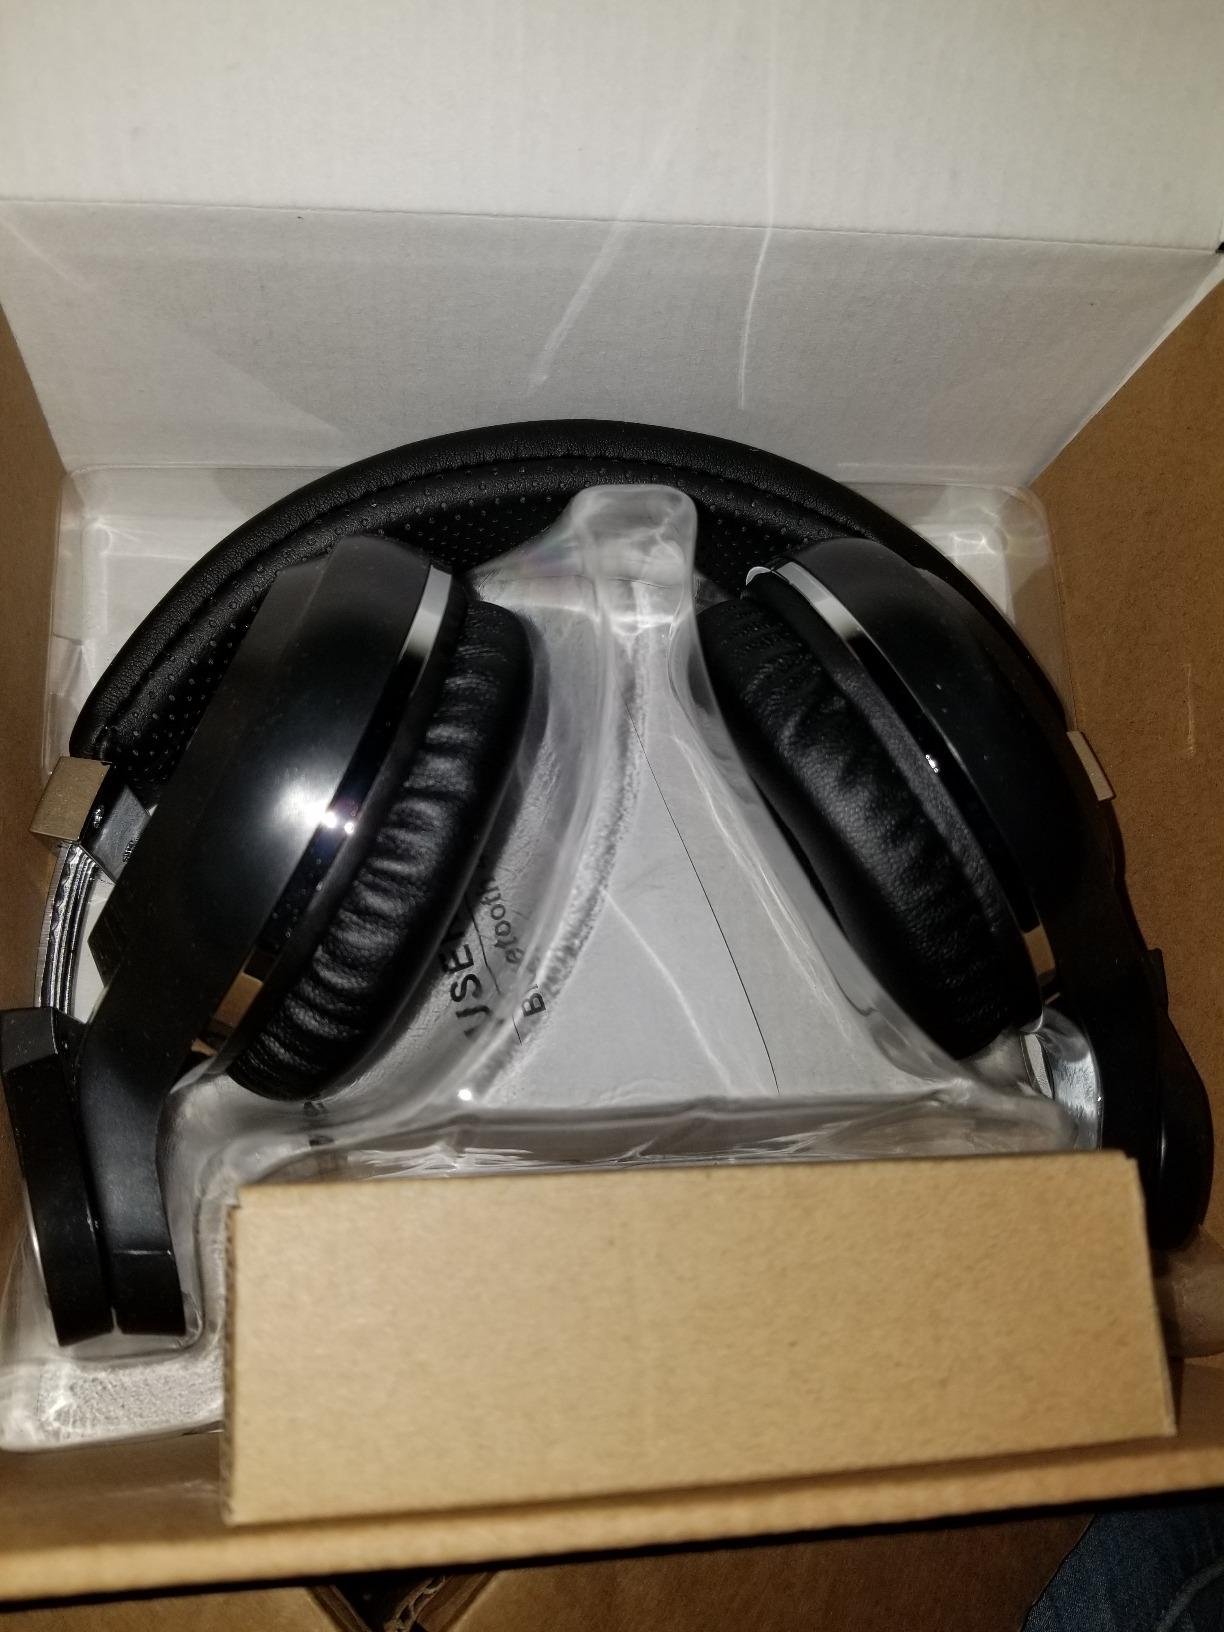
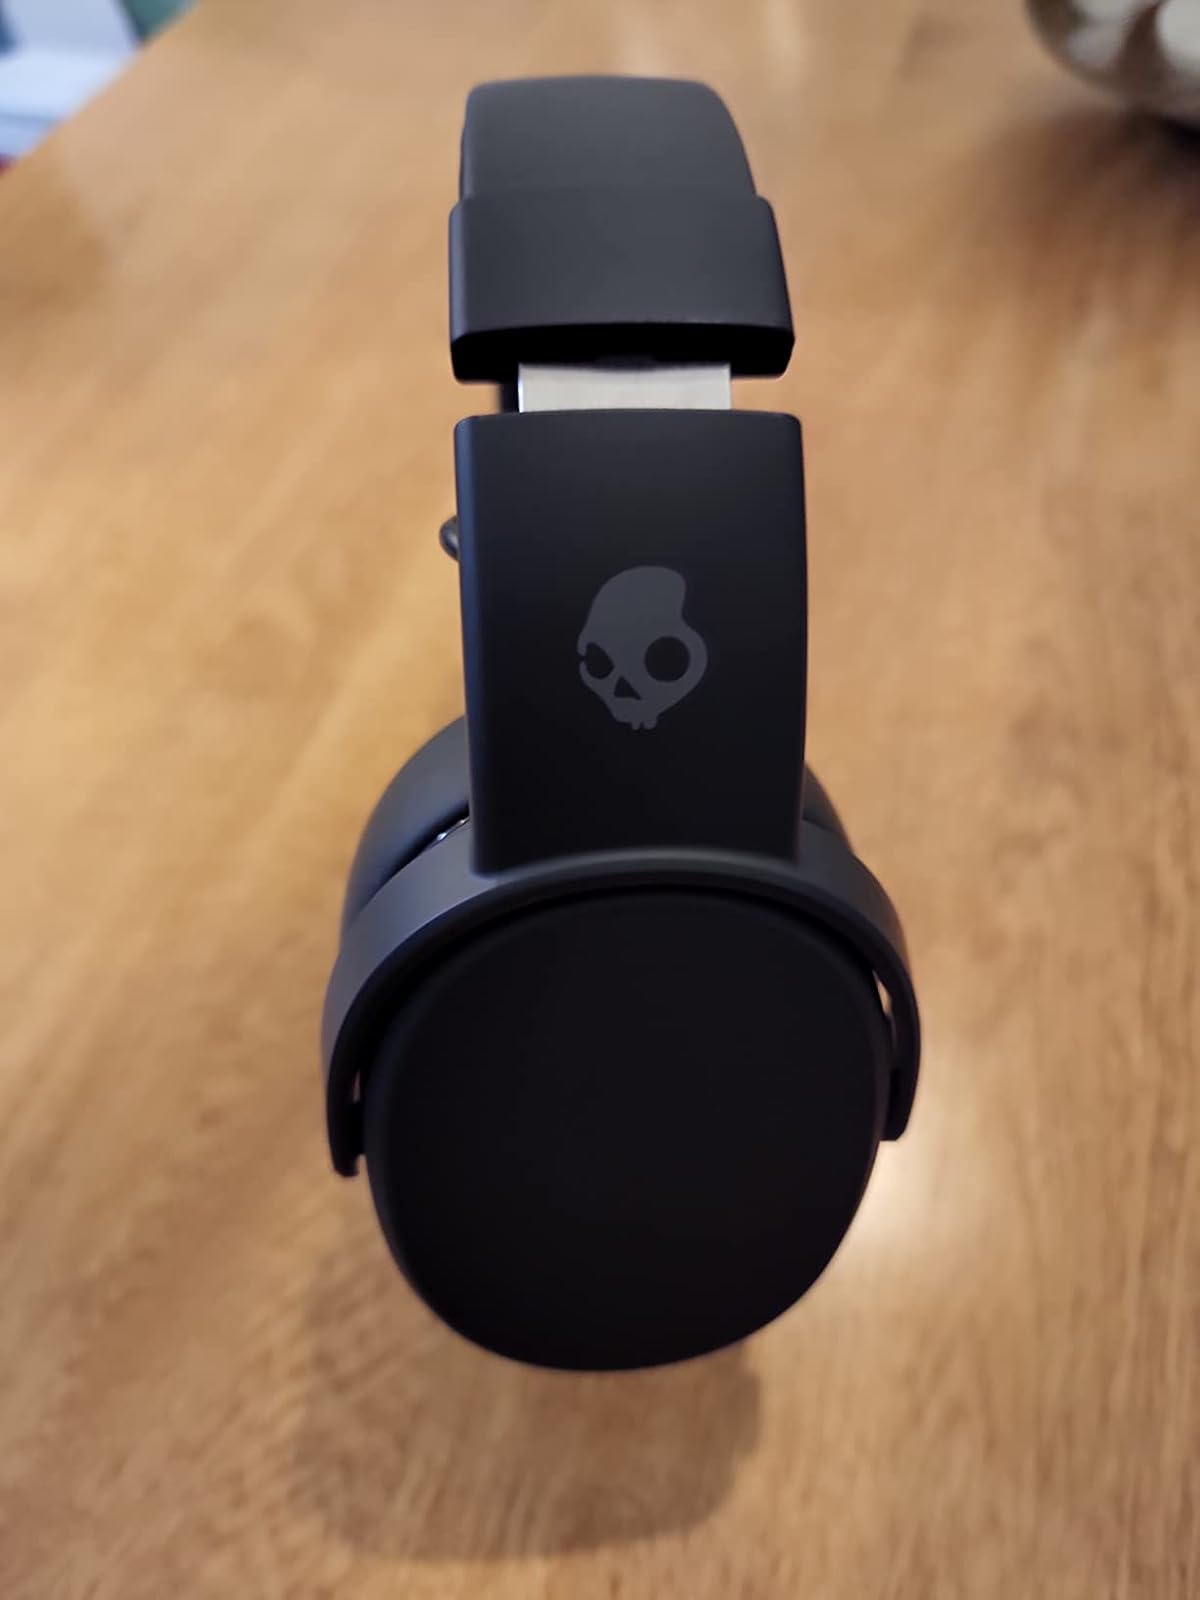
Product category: headphones
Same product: no